Mayoi no Sakura

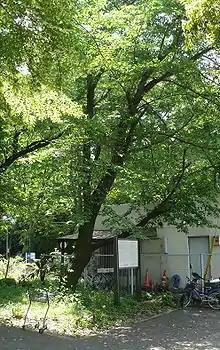
The "Mayoi no Sakura" tree, May 2010

The is a Japanese cherry tree in Kodaira, Tokyo, Japan originally planted by Nitta Yoshisada in the year 1333.